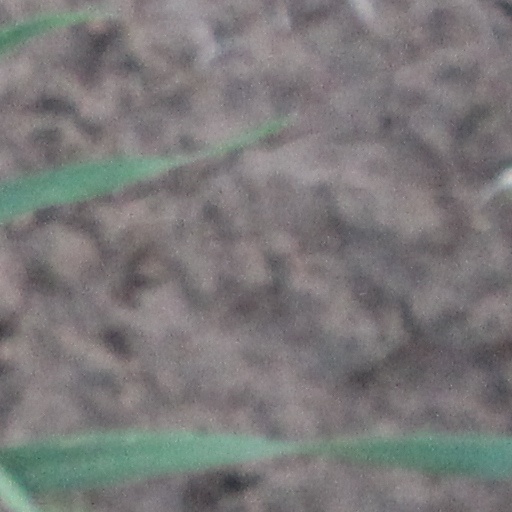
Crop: wheat